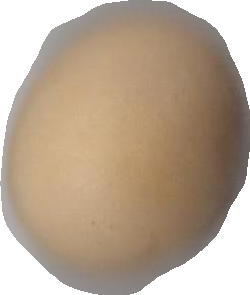
Variety: Grobogan